Kim Salmon

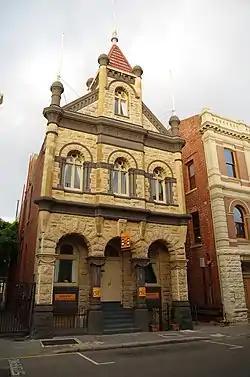
Tarantella Night Club in Fremantle, where Salmon resided and made his first live performances

Kim Leith Salmon was born in 1957 in the Western Australian port city of Bunbury. He later recalled wanting to be a nuclear physicist until, at the age of 13, he heard "heavy rock stuff" on the radio. He bought his first guitar, "an acoustic steel string thing", for A$14 and taught himself to play "Black Night" and "Tobacco Road". By the age of 18 Salmon had started a fine arts course at a university but deferred after a year, "I didn't really fit in with it". At the age of 19 he was a member of Troubled Waters, a cabaret covers band playing in a Fremantle strip club.